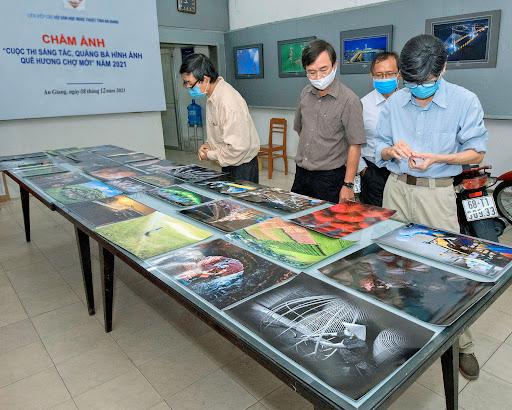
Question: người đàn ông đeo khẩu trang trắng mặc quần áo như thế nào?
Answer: áo xám và quần đen